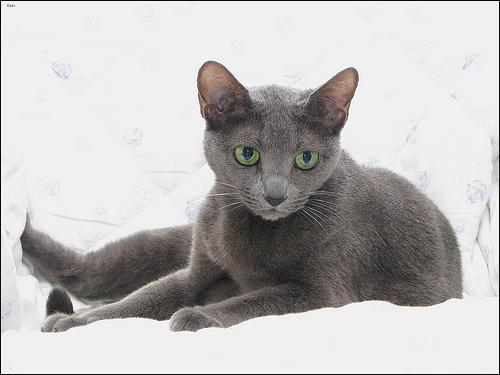
Russian Blue